Vrouwe- en Antonie Gasthuys

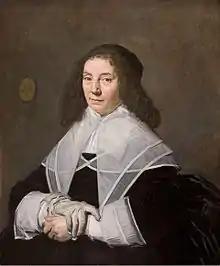
Former hofje owner Dorothea Berck, painted by Frans Hals in 1644 as a pendant to the wedding portrait of her husband Joseph Coymans

Today the entire complex is protected by the Rijksdienst voor het Cultureel Erfgoed (RCE) as a rijksmonument. The central building is the oldest part and dates from 1648, when it was called the "Bogaert hofje", after a wealthy Haarlem Mennonite soapmaker called Pieter Joosten Bogaert, who owned a large house on the Grote Houtstraat facing another pensioner's home on the opposite side of the street, the Proveniershuis. After Bogaert's death, pensioner's rooms (Dutch: "cameren") were built of wood along the edges of his back garden with their own side entrance onto a southern connecting alley "Franekersteeg" (that no longer exists) between the Klein Heiligland and the Grote Houtstraat. At that time the regents and the pensioners who needed care were housed in the main house which was built back to back with another building facing the shopping street. When the Bogaert foundation ran out of funds, it passed within the Mennonite community known as "The Block", to another Mennonite, the widow Dorothea Berck, who bought it to memorialize her late husband, Josephus Coymans in 1655. Then it passed to the silk merchant Jan Kolder, before being sold to silk merchant Pieter Teyler van der Hulst in 1729, who bought it to memorialize his wife after his marriage in the same year. He made the first serious changes to the complex. He added the stone side wings for pensioners in 1730, improving their living conditions, and created the main entrance on the Klein Heiligland. By that time, the older Bogaert home on the Grote Houtstraat had changed hands (today from the Grote Houtstraat nothing can be seen of the hofje).